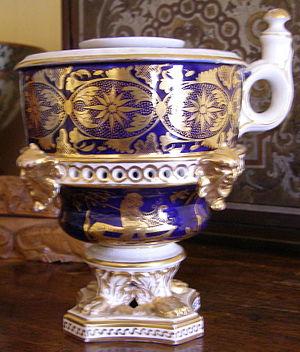
Un encrier est un récipient permettant de contenir de l'encre dans un endroit pratique pour la personne qui écrit avec une plume ou un stylo-plume.